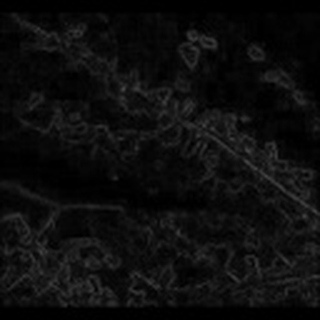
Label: cotton_bacterial_blight